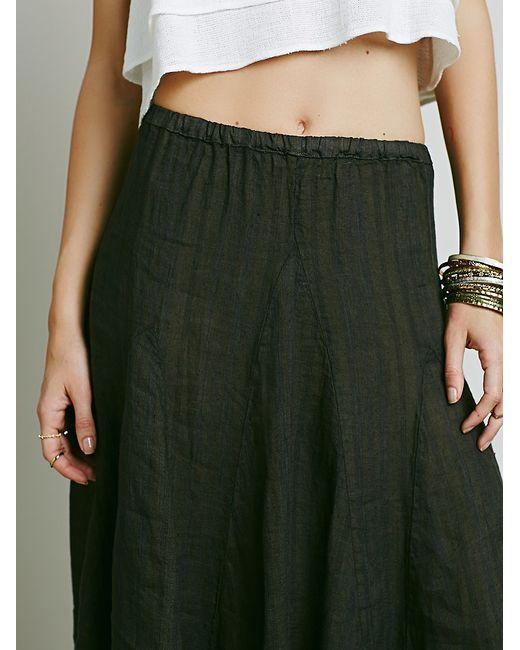
Schwarzer Baumwollrock mit lockerer Passform für Damen